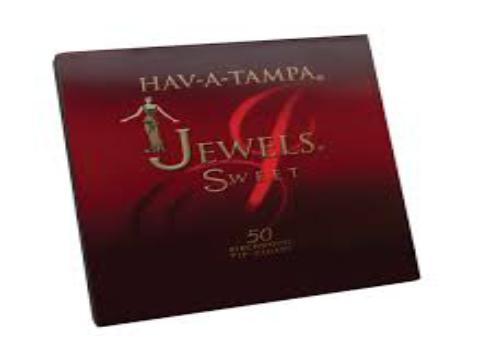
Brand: Hav-A-Tampa
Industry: Food